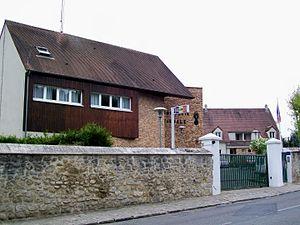
La gendarmerie, rue Charles de Gaulle.
Luzarches est une commune française située dans le département du Val-d'Oise et la région Île-de-France.